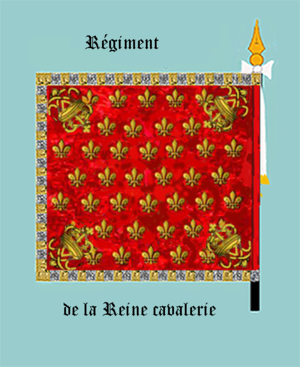
l' étendard du régiment „la Reine cavalerie“ d' Ancien Régime (revers)
Le 4ᵉ régiment de cuirassiers est une unité de cavalerie, puis de l’arme blindée-cavalerie de l’armée française.
Le régiment de La Reine cavalerie est un régiment de cavalerie du Royaume de France créé en 1651.